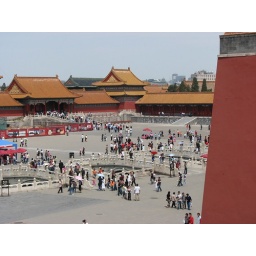
This is the Meridian gate and the golden water bridge within the Forbidden city.......